Virginia and Truckee 22 Inyo

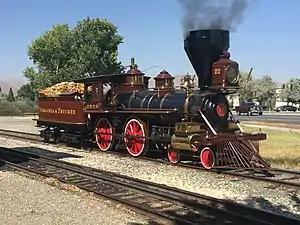
The Inyo at the Carson City NSRM branch in 2018

Virginia and Truckee Railroad No. 22, also known as the "Inyo", is a 4-4-0 "American" type steam locomotive that was built by the Baldwin Locomotive Works in 1875 and pulled both passenger and freight trains. The "Inyo" weighs . Its driving wheels deliver of tractive force. In 1877 it was fitted with air brakes and in 1910 it was converted to burn oil rather than wood.